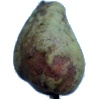
Label: pear_stone